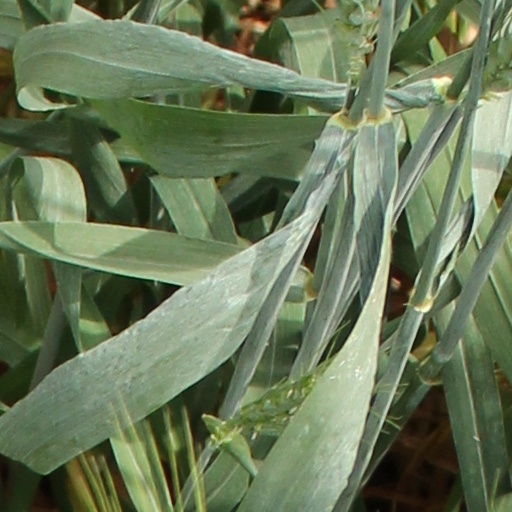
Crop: wheat